Anti Tour

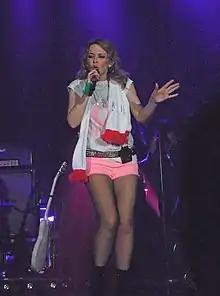
Minogue performing at Manchester Academy

The Anti Tour was the thirteenth concert tour by Australian recording artist Kylie Minogue, as part of the "K25" project. The tour began on 18 March 2012 in Melbourne, Australia at the Palace Theatre and concluded on 3 April 2012 in London, England at the Hammersmith Apollo, consisting of four shows in Australia and three shows in the United Kingdom.